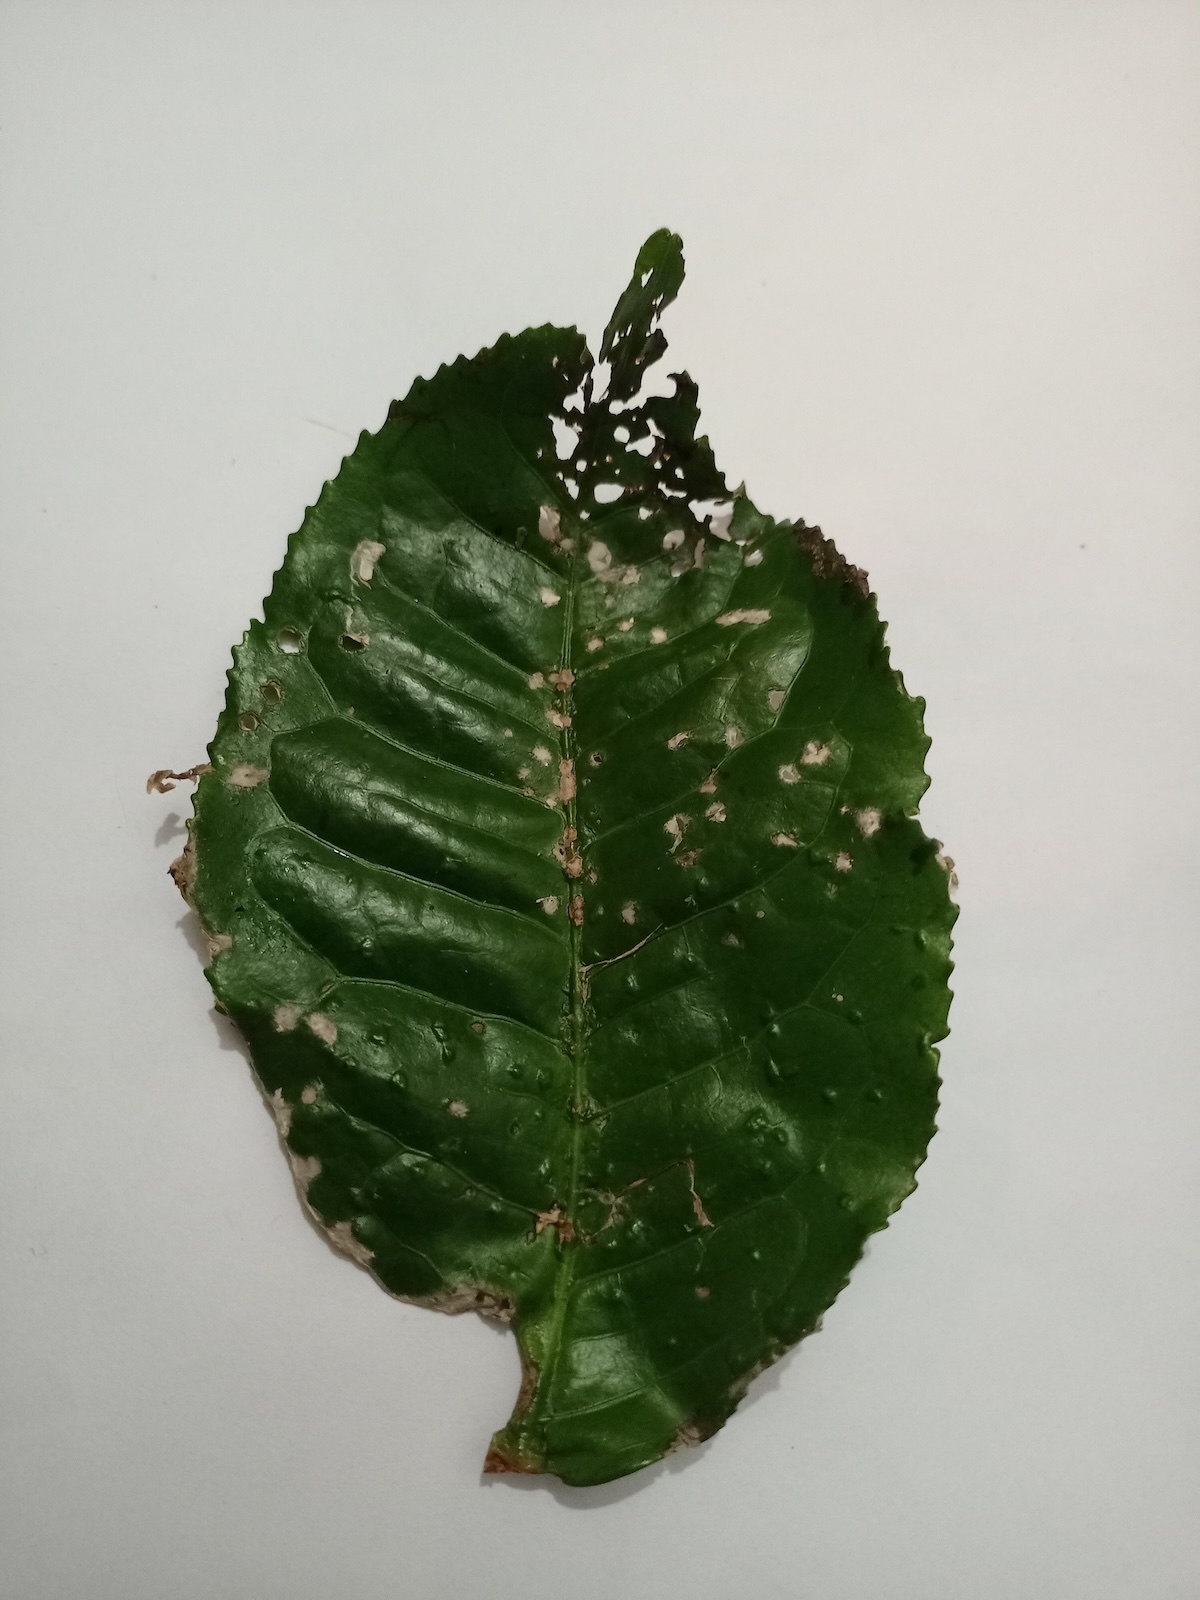
Label: Green mirid bug